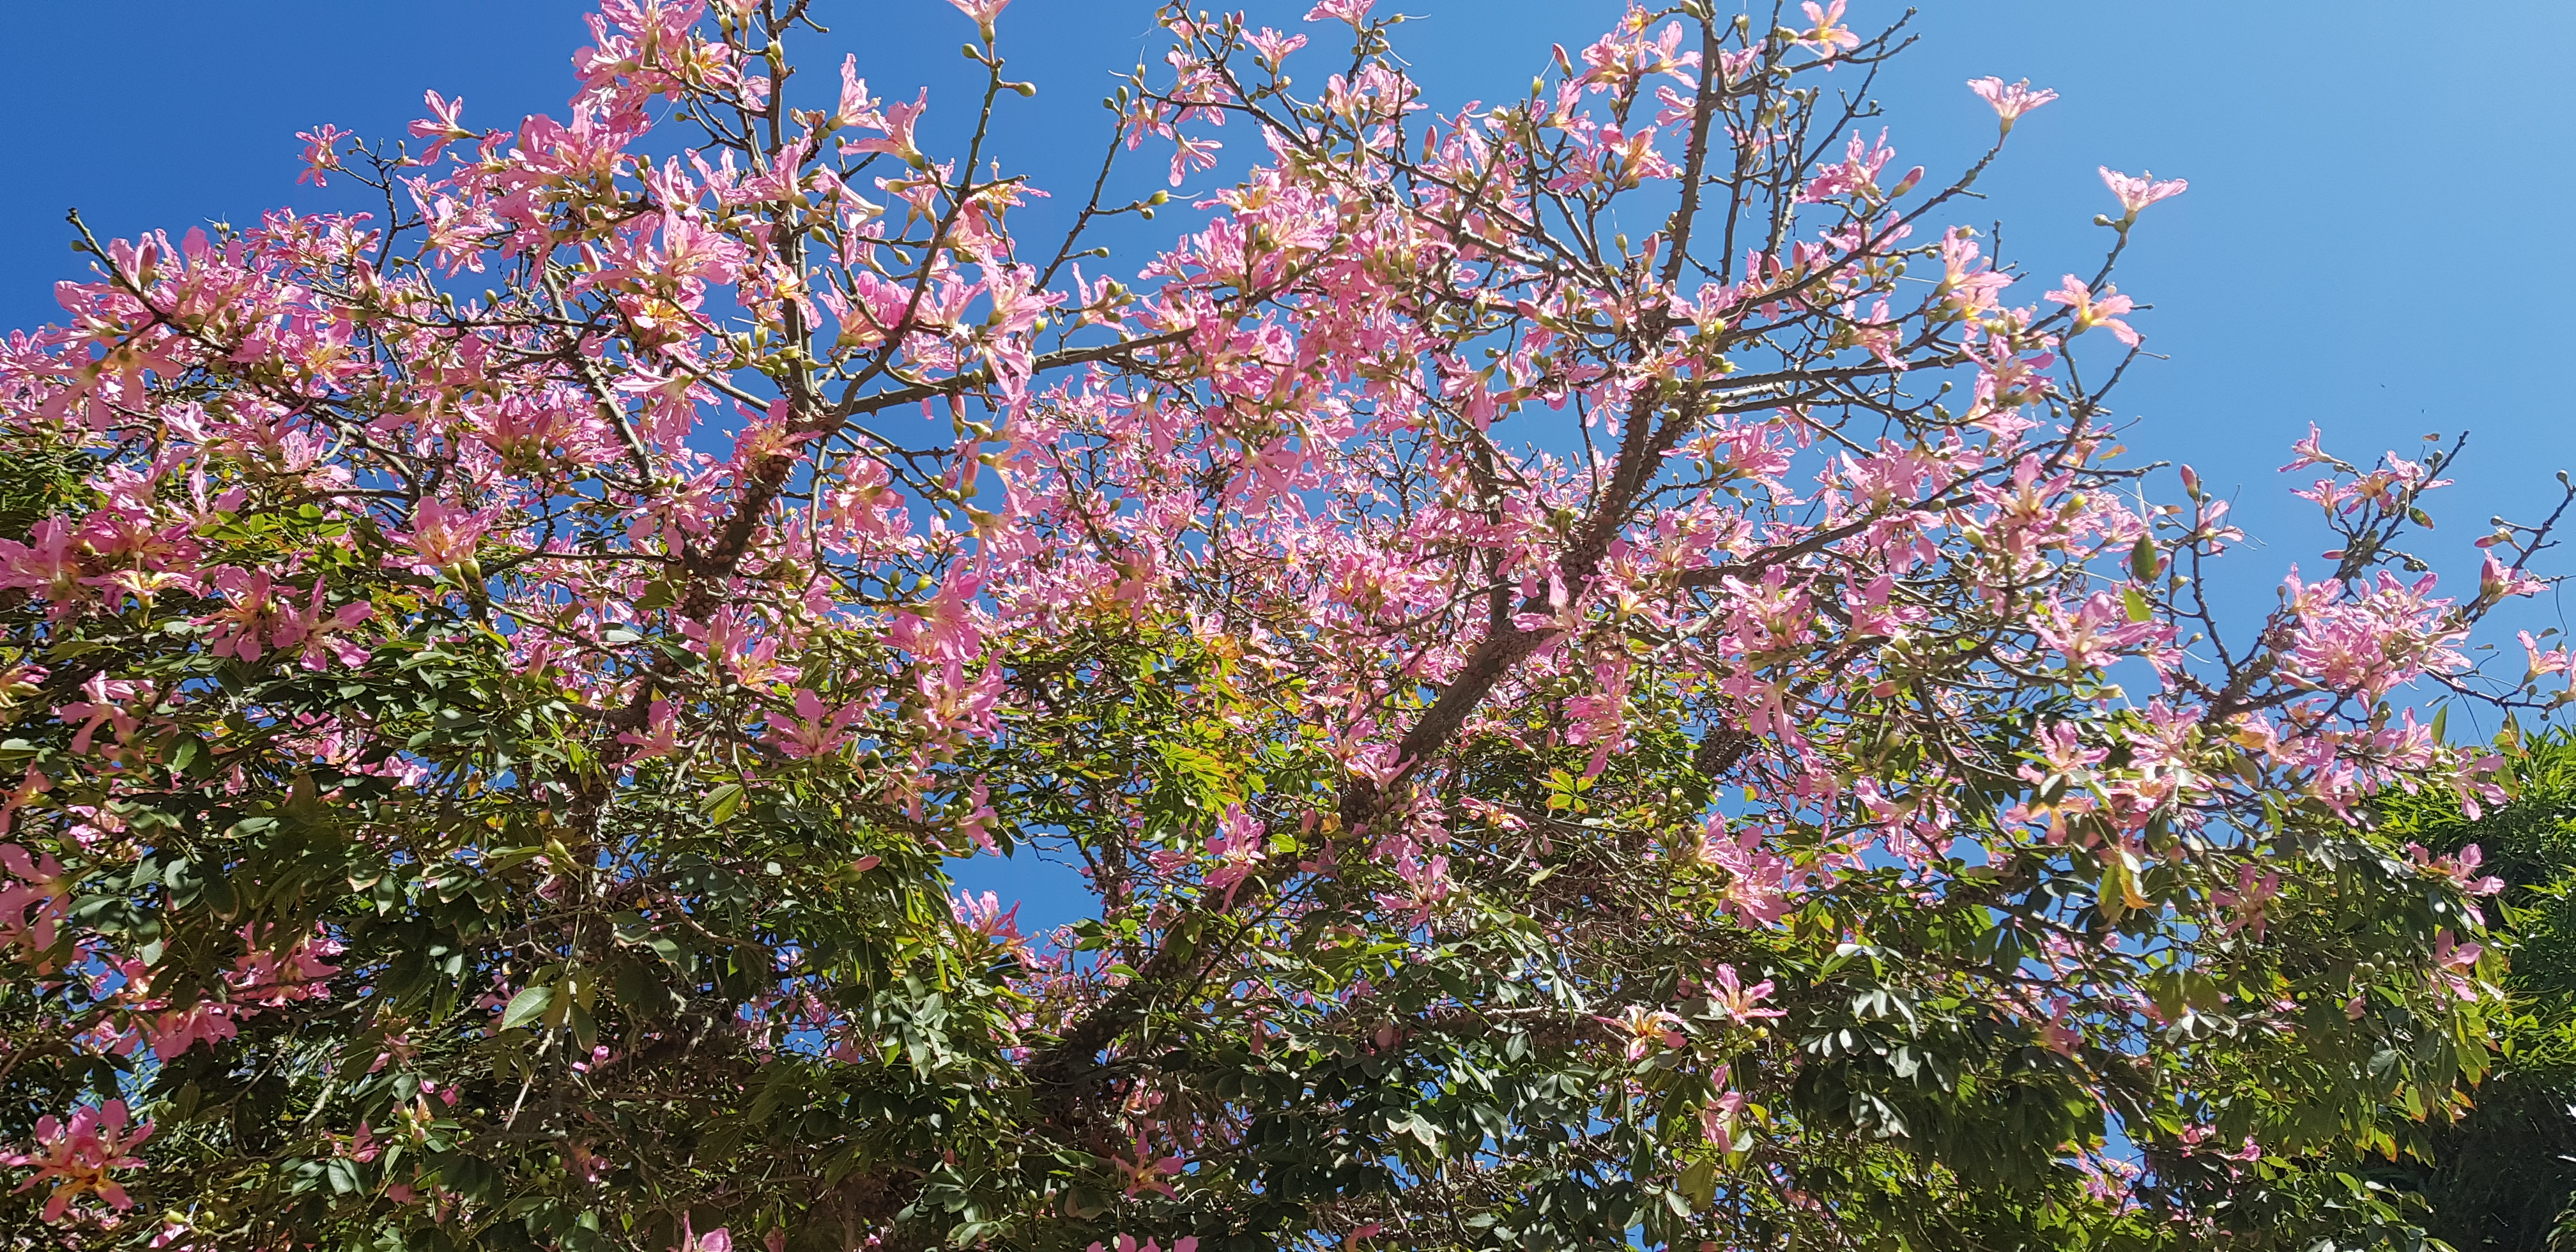
trees, plant, tree, spring, sky, blossom, flora, branch, leaf, flower, cherry blossom, shrub, prunus, autumn, flowering plant